List of retired Pacific hurricane names

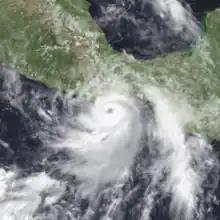
Hurricane Pauline at peak intensity approaching Puerto Ángel, Oaxaca

In 1950 a tropical cyclone that affected Hawaii was named Able, after a tropical cyclone had not affected Hawaii for a number of years. The system subsequently became widely known as Hurricane Hiki, since Hiki is Hawaiian for Able. Typhoons Olive and Della of 1952 and 1957, respectively, developed within the Central Pacific, but were not named until they had crossed the International Dateline and moved into the Western Pacific basin. During 1957, two other tropical cyclones developed in the Central Pacific and were named Kanoa and Nina by the Hawaiian military meteorological offices. It was subsequently decided that future tropical cyclones would be named by borrowing names from the Western Pacific naming lists.